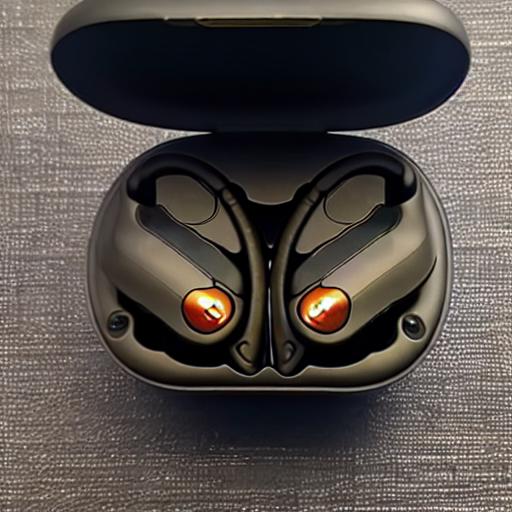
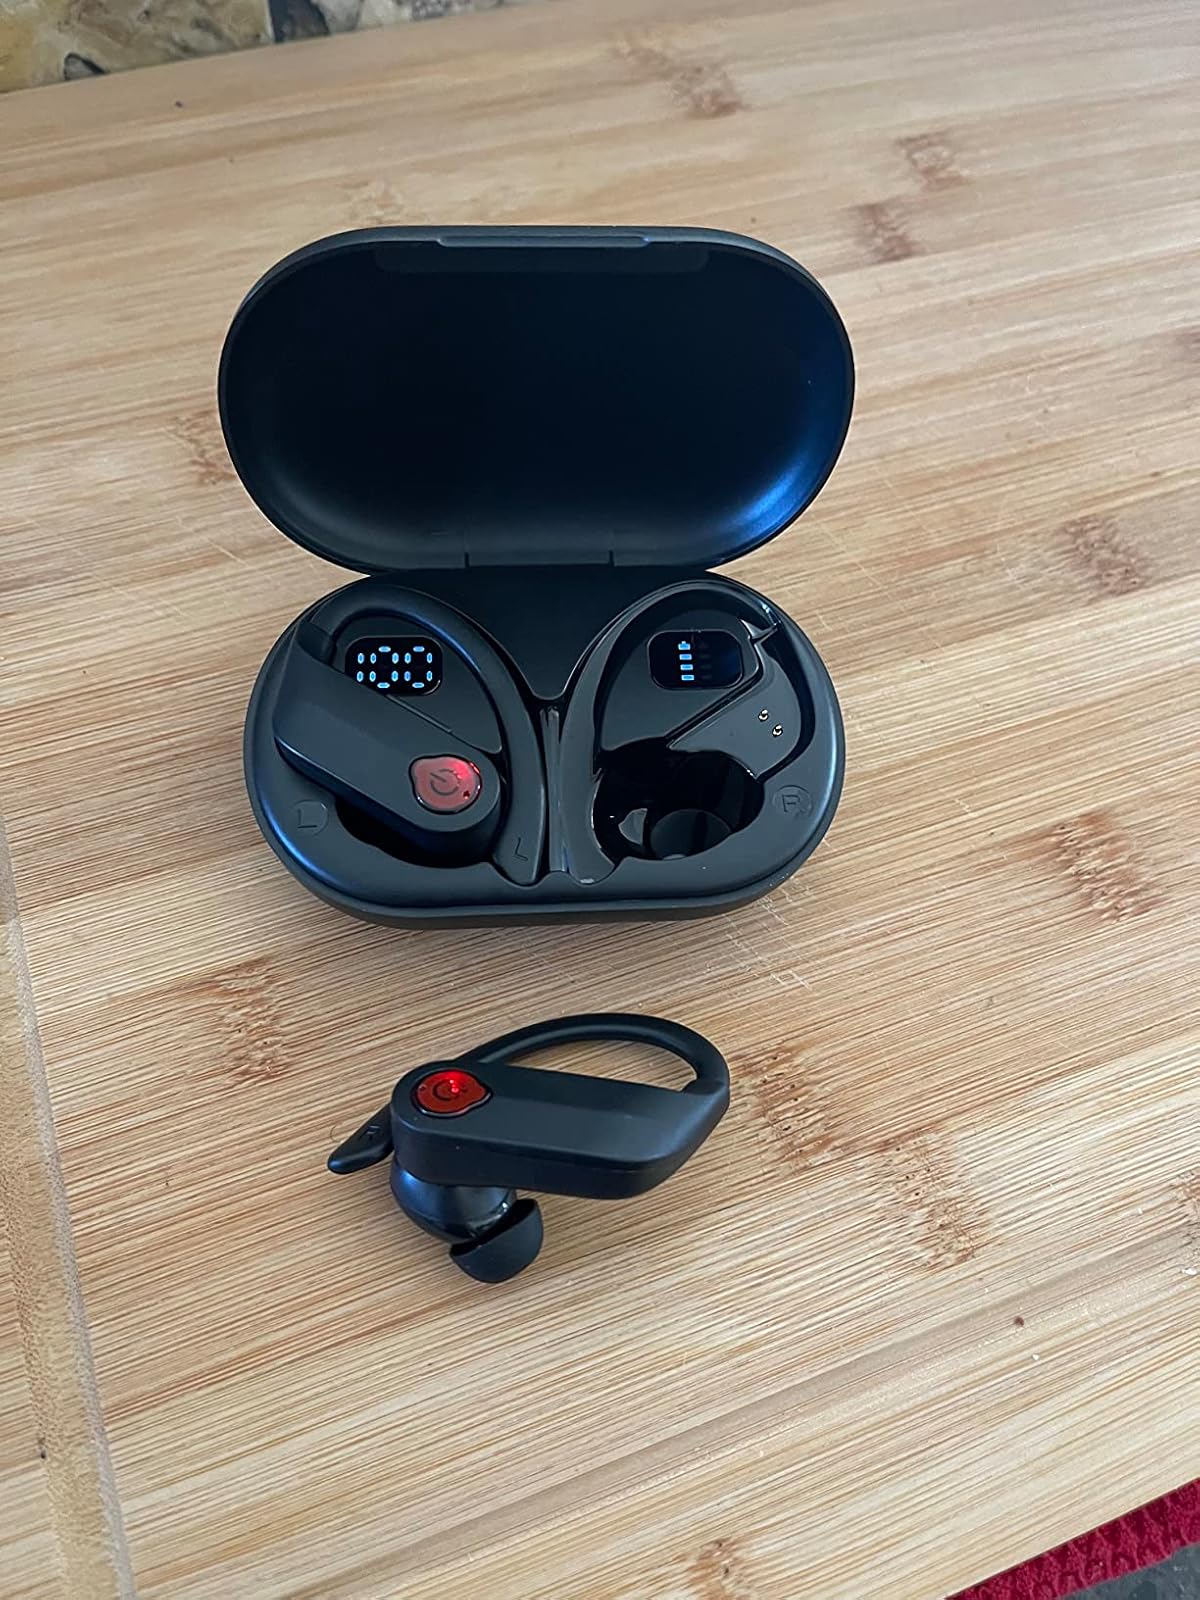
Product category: earbuds
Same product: no